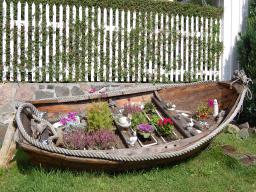
Label: Background_without_leaves